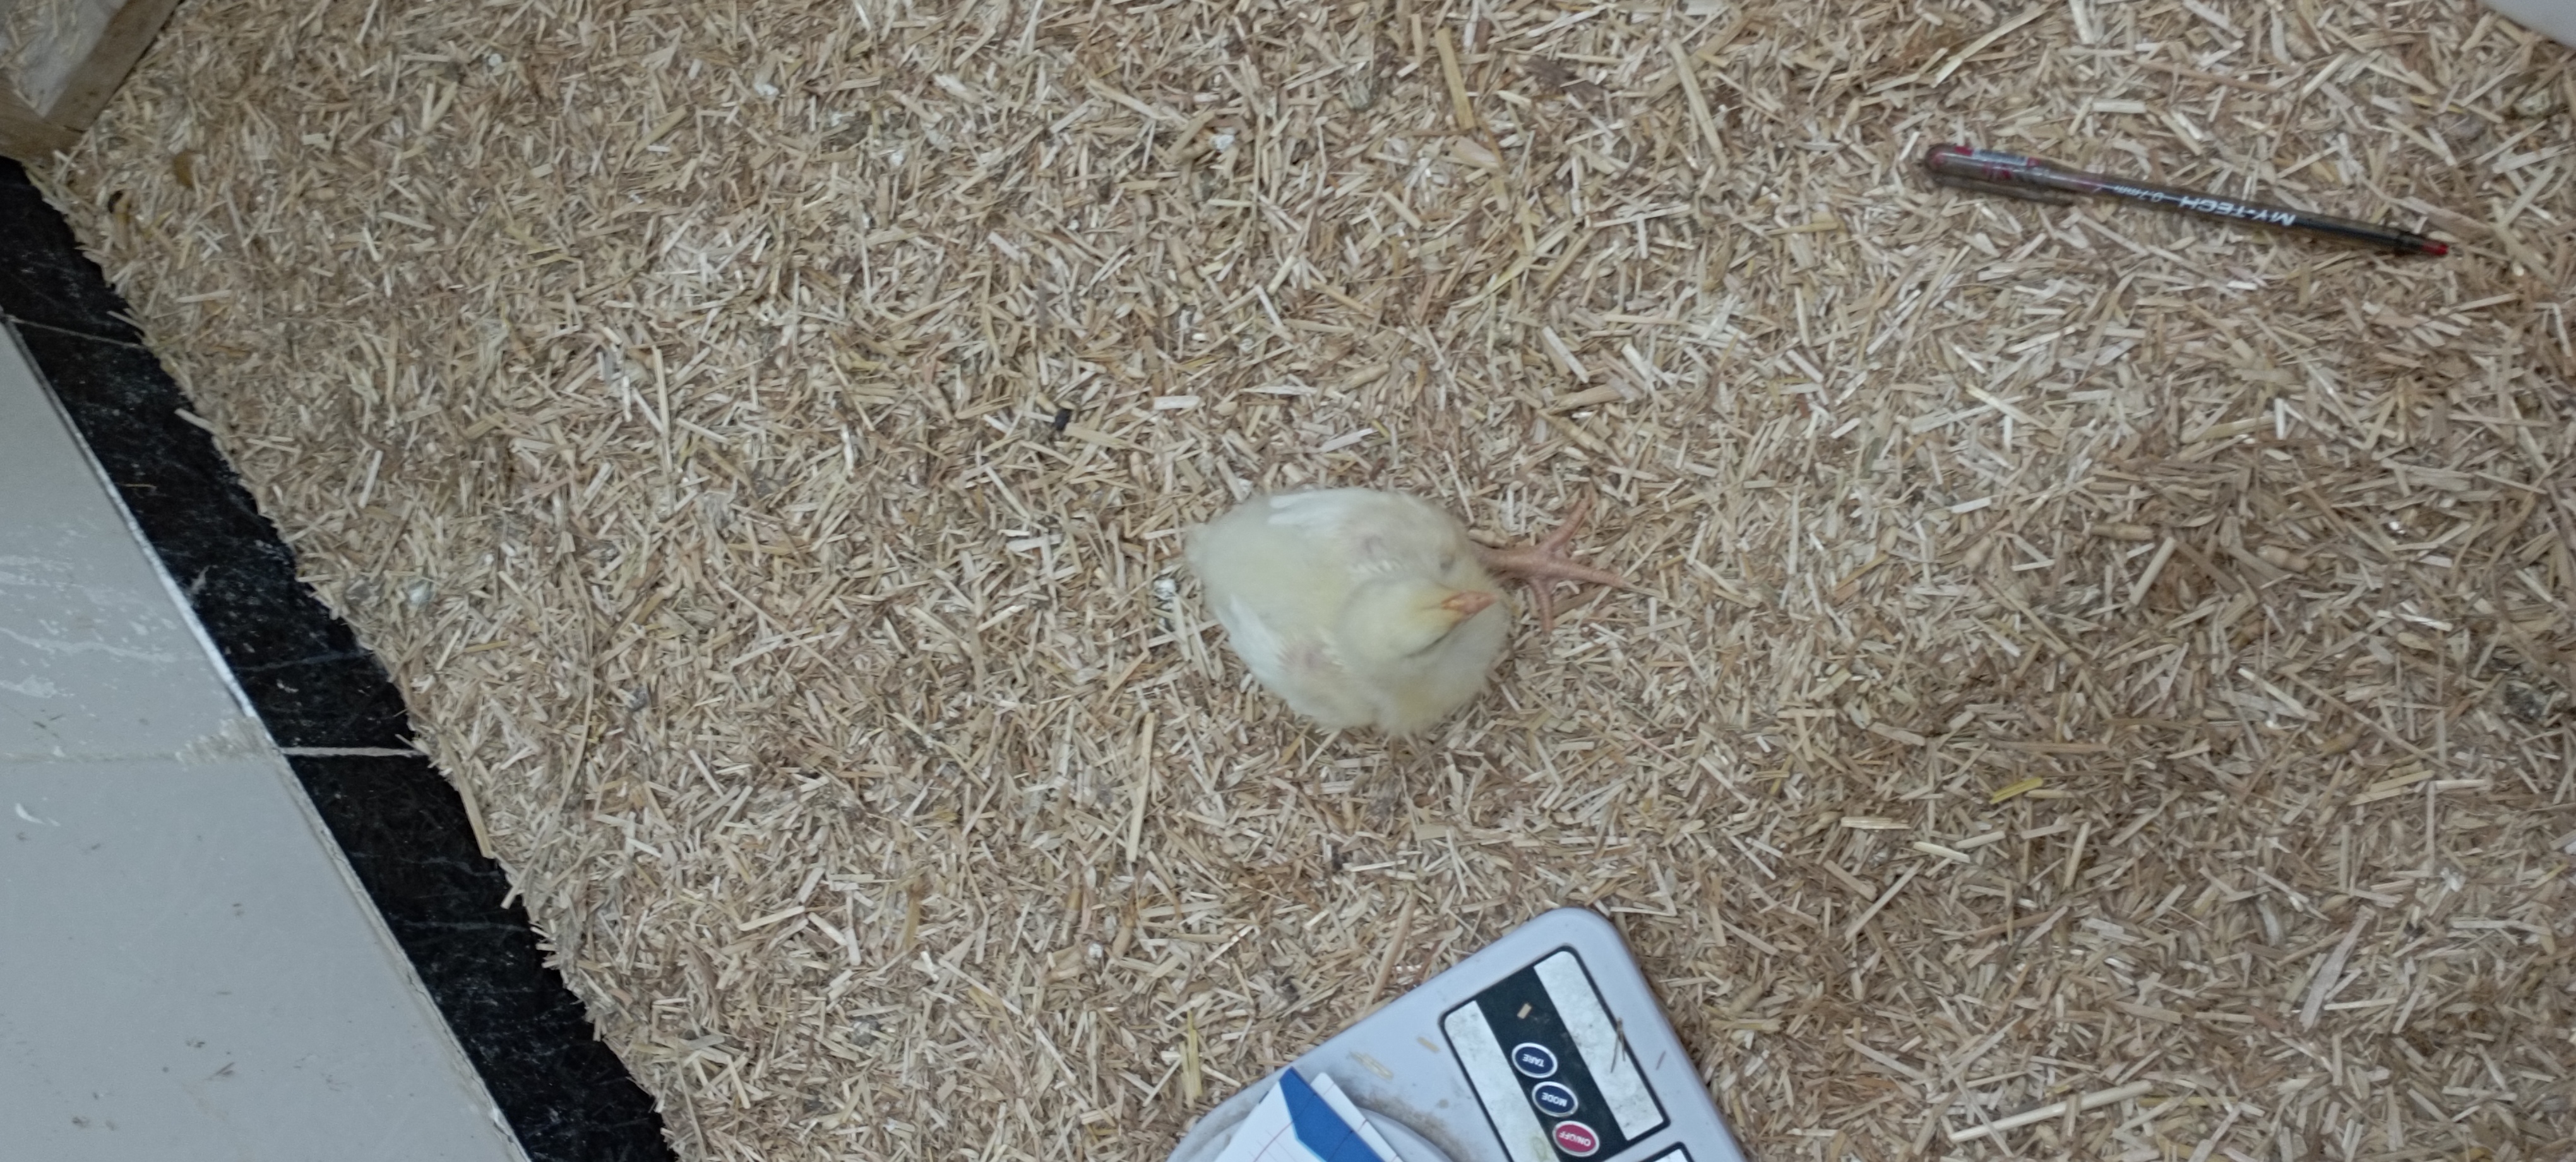
Weight: 197 g